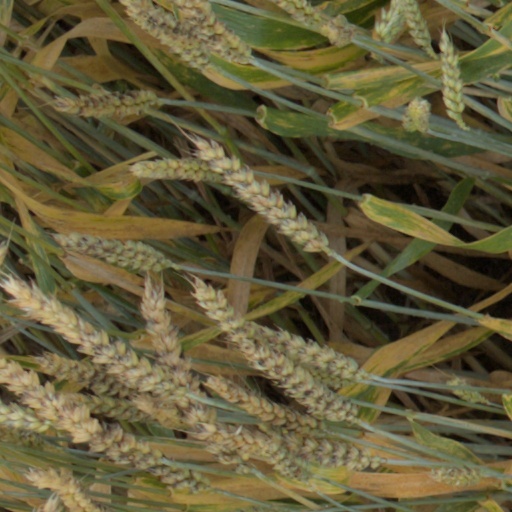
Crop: wheat